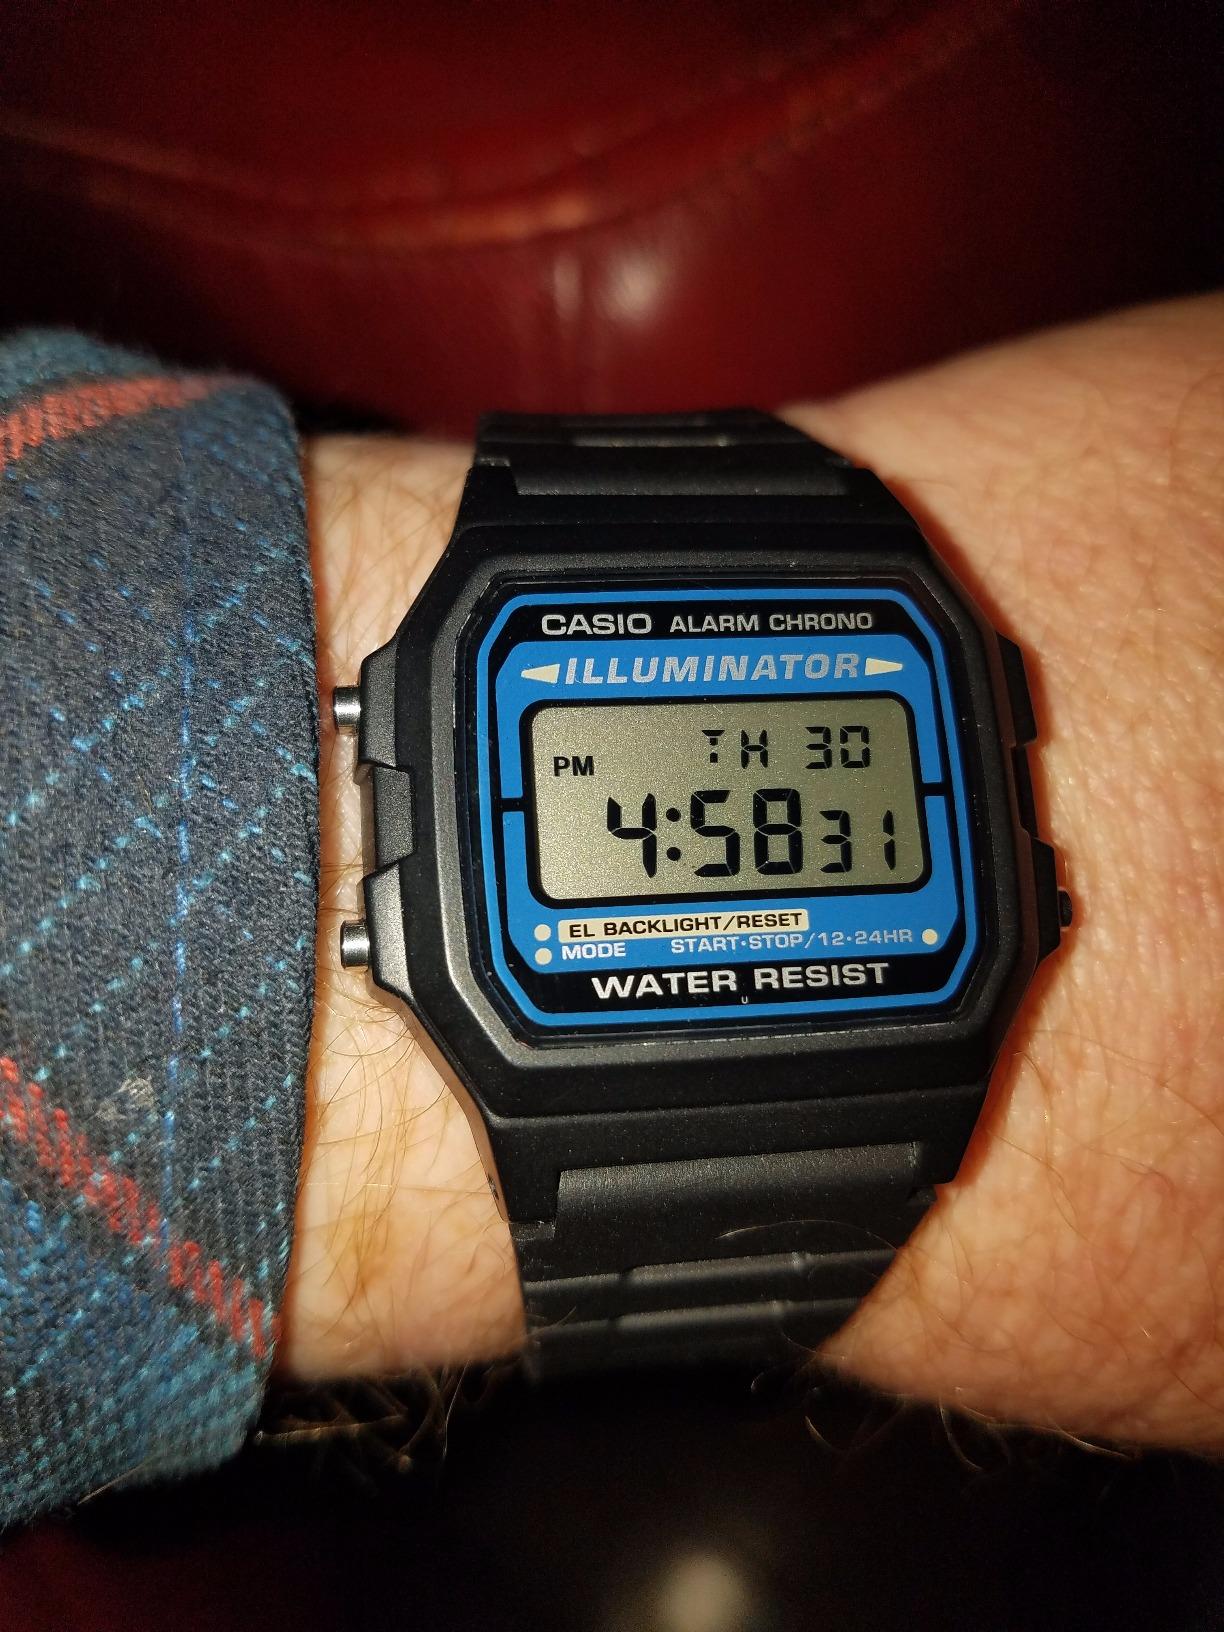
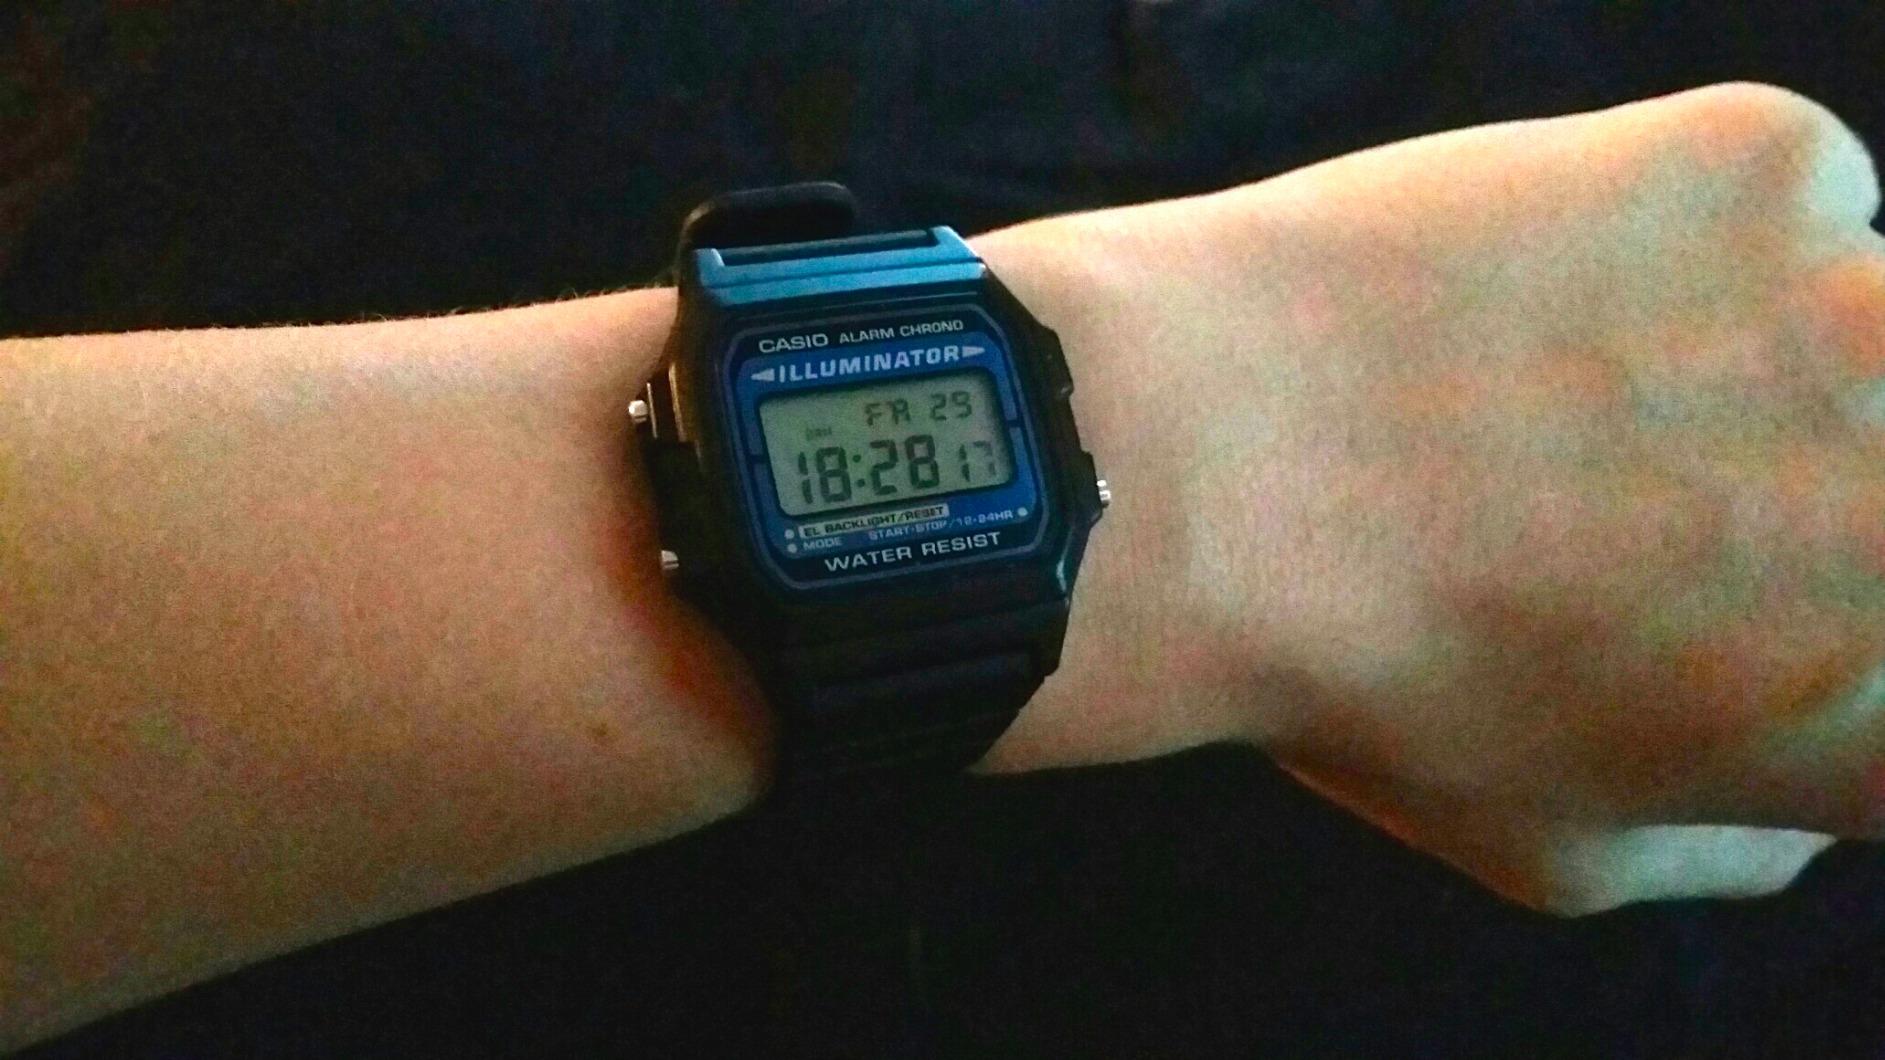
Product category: accessories_watch
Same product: yes